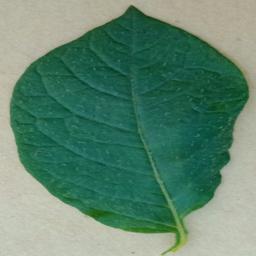
Label: Potato___Healthy